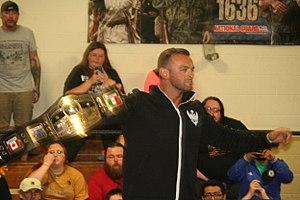
Nicholas Harry Aldis est un catcheur anglais connu pour son travail à la Total Nonstop Action Wrestling de 2008 à 2015 sous le nom de Magnus.